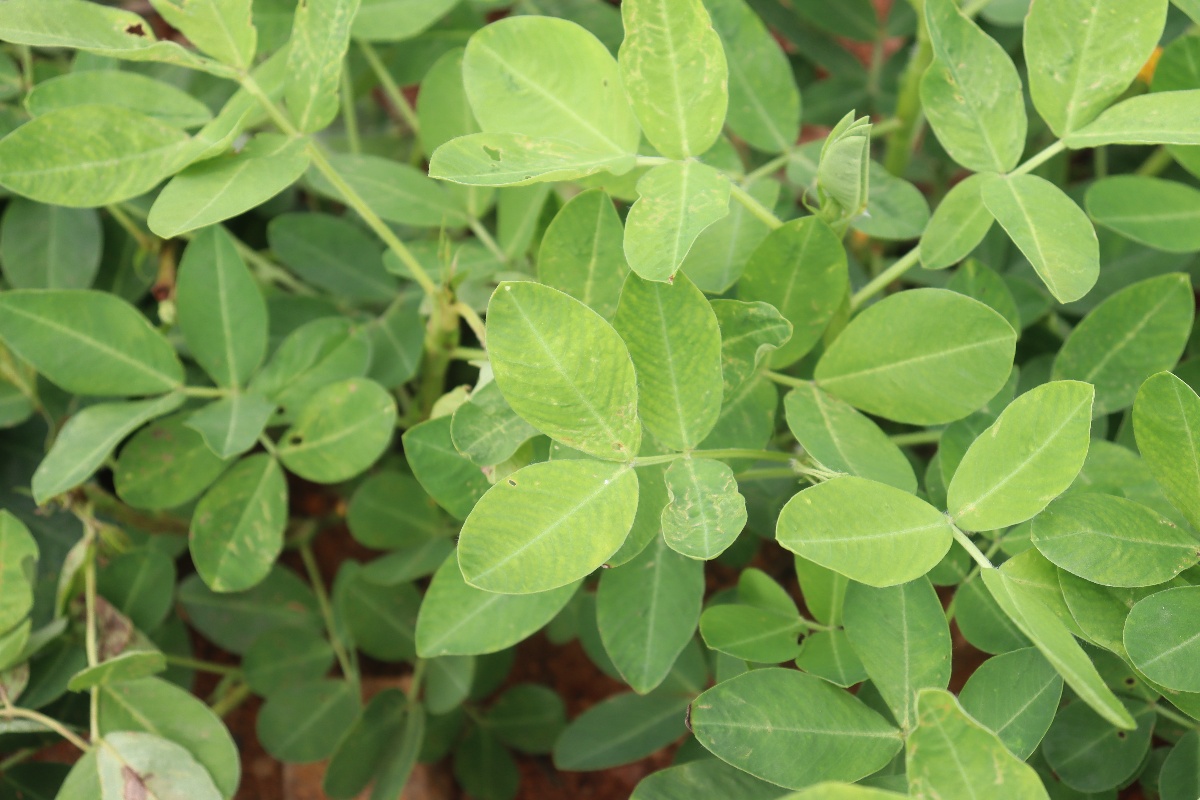
Label: early_leaf_spot